Pelican Island National Wildlife Refuge

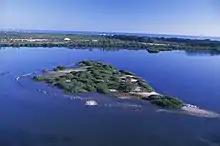
Aerial of Pelican Island National Wildlife Refuge

The environment of Pelican Island consists of climate, topography, geology, air quality, and waterways.